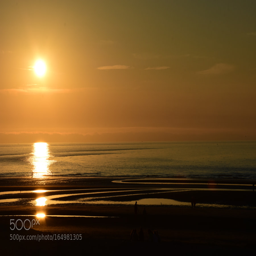
last few minutes of the sun